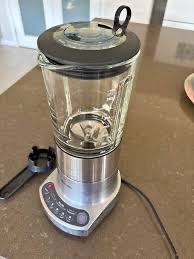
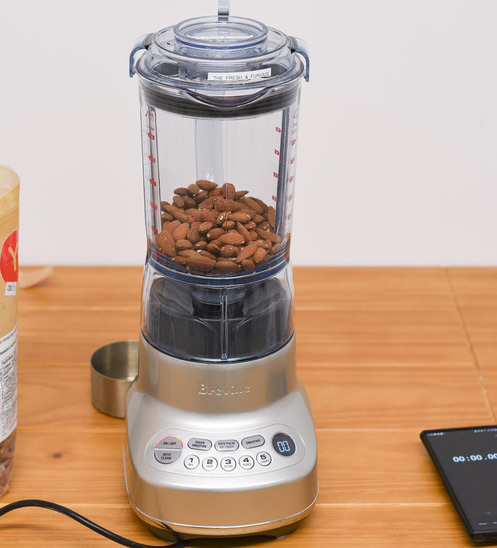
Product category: misc
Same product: yes